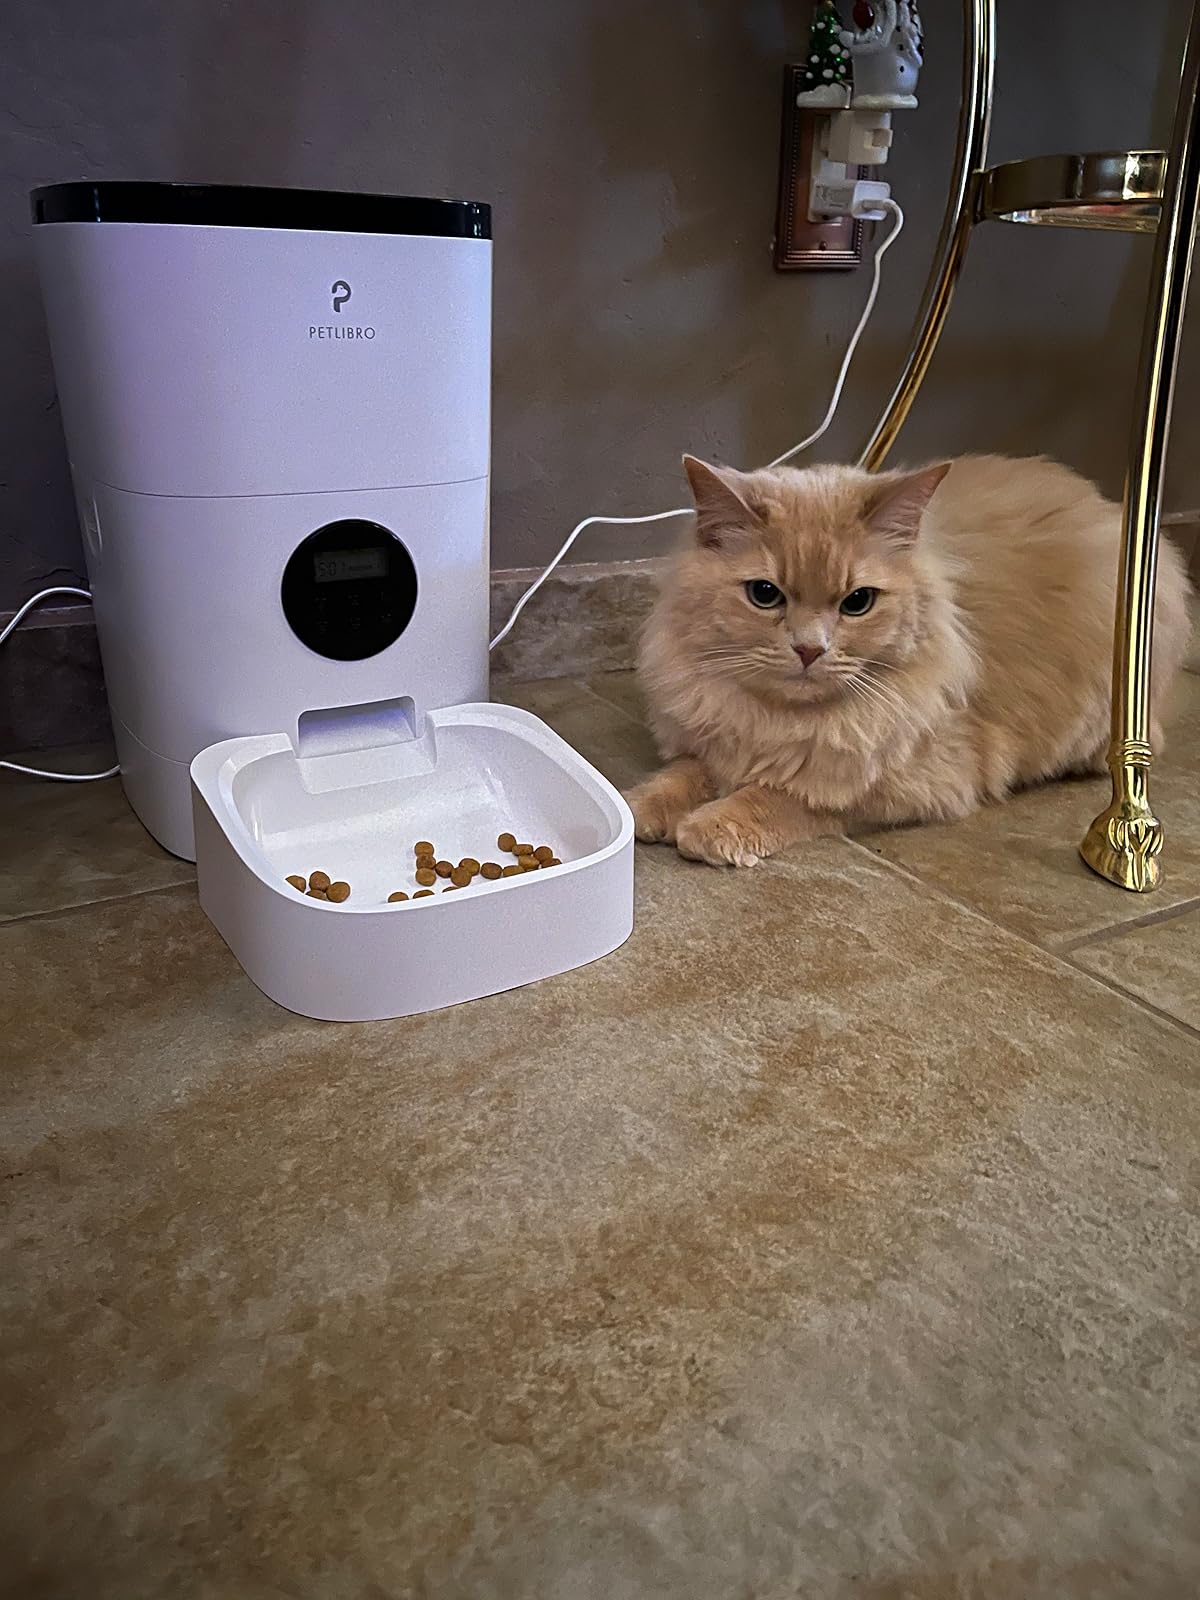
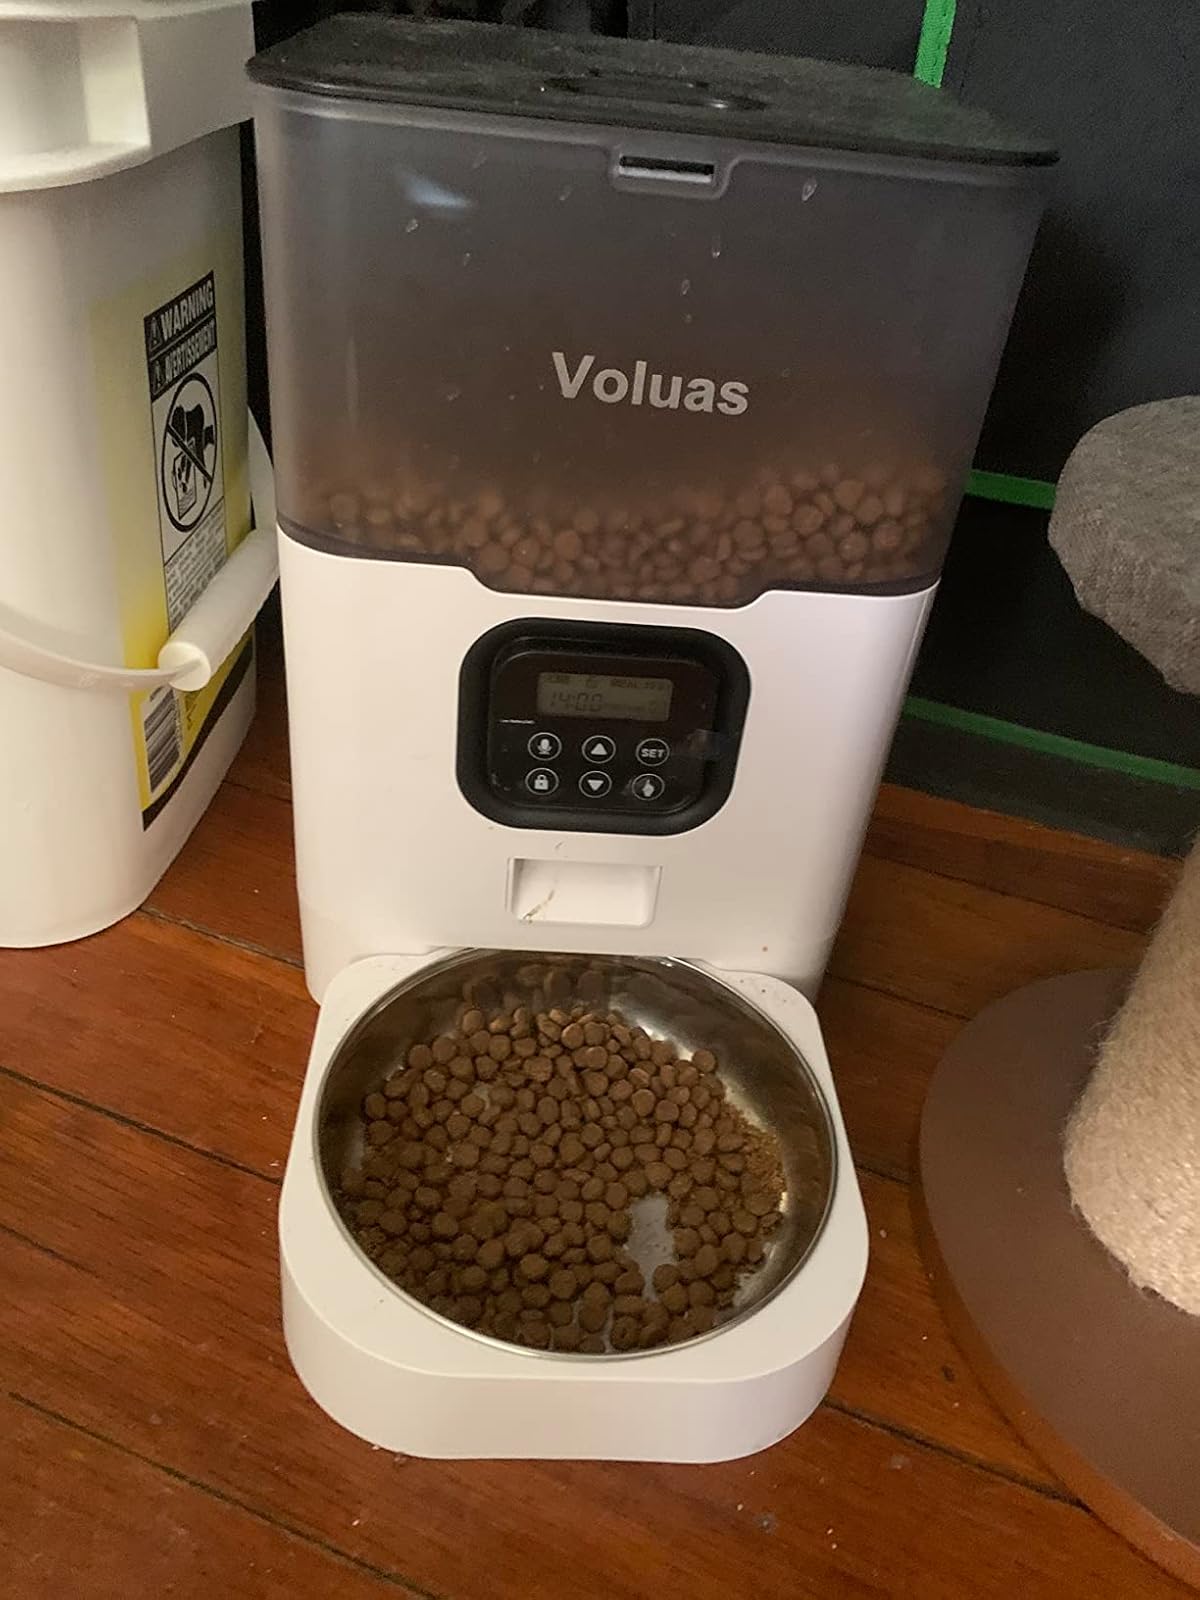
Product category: items_feeder
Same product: no